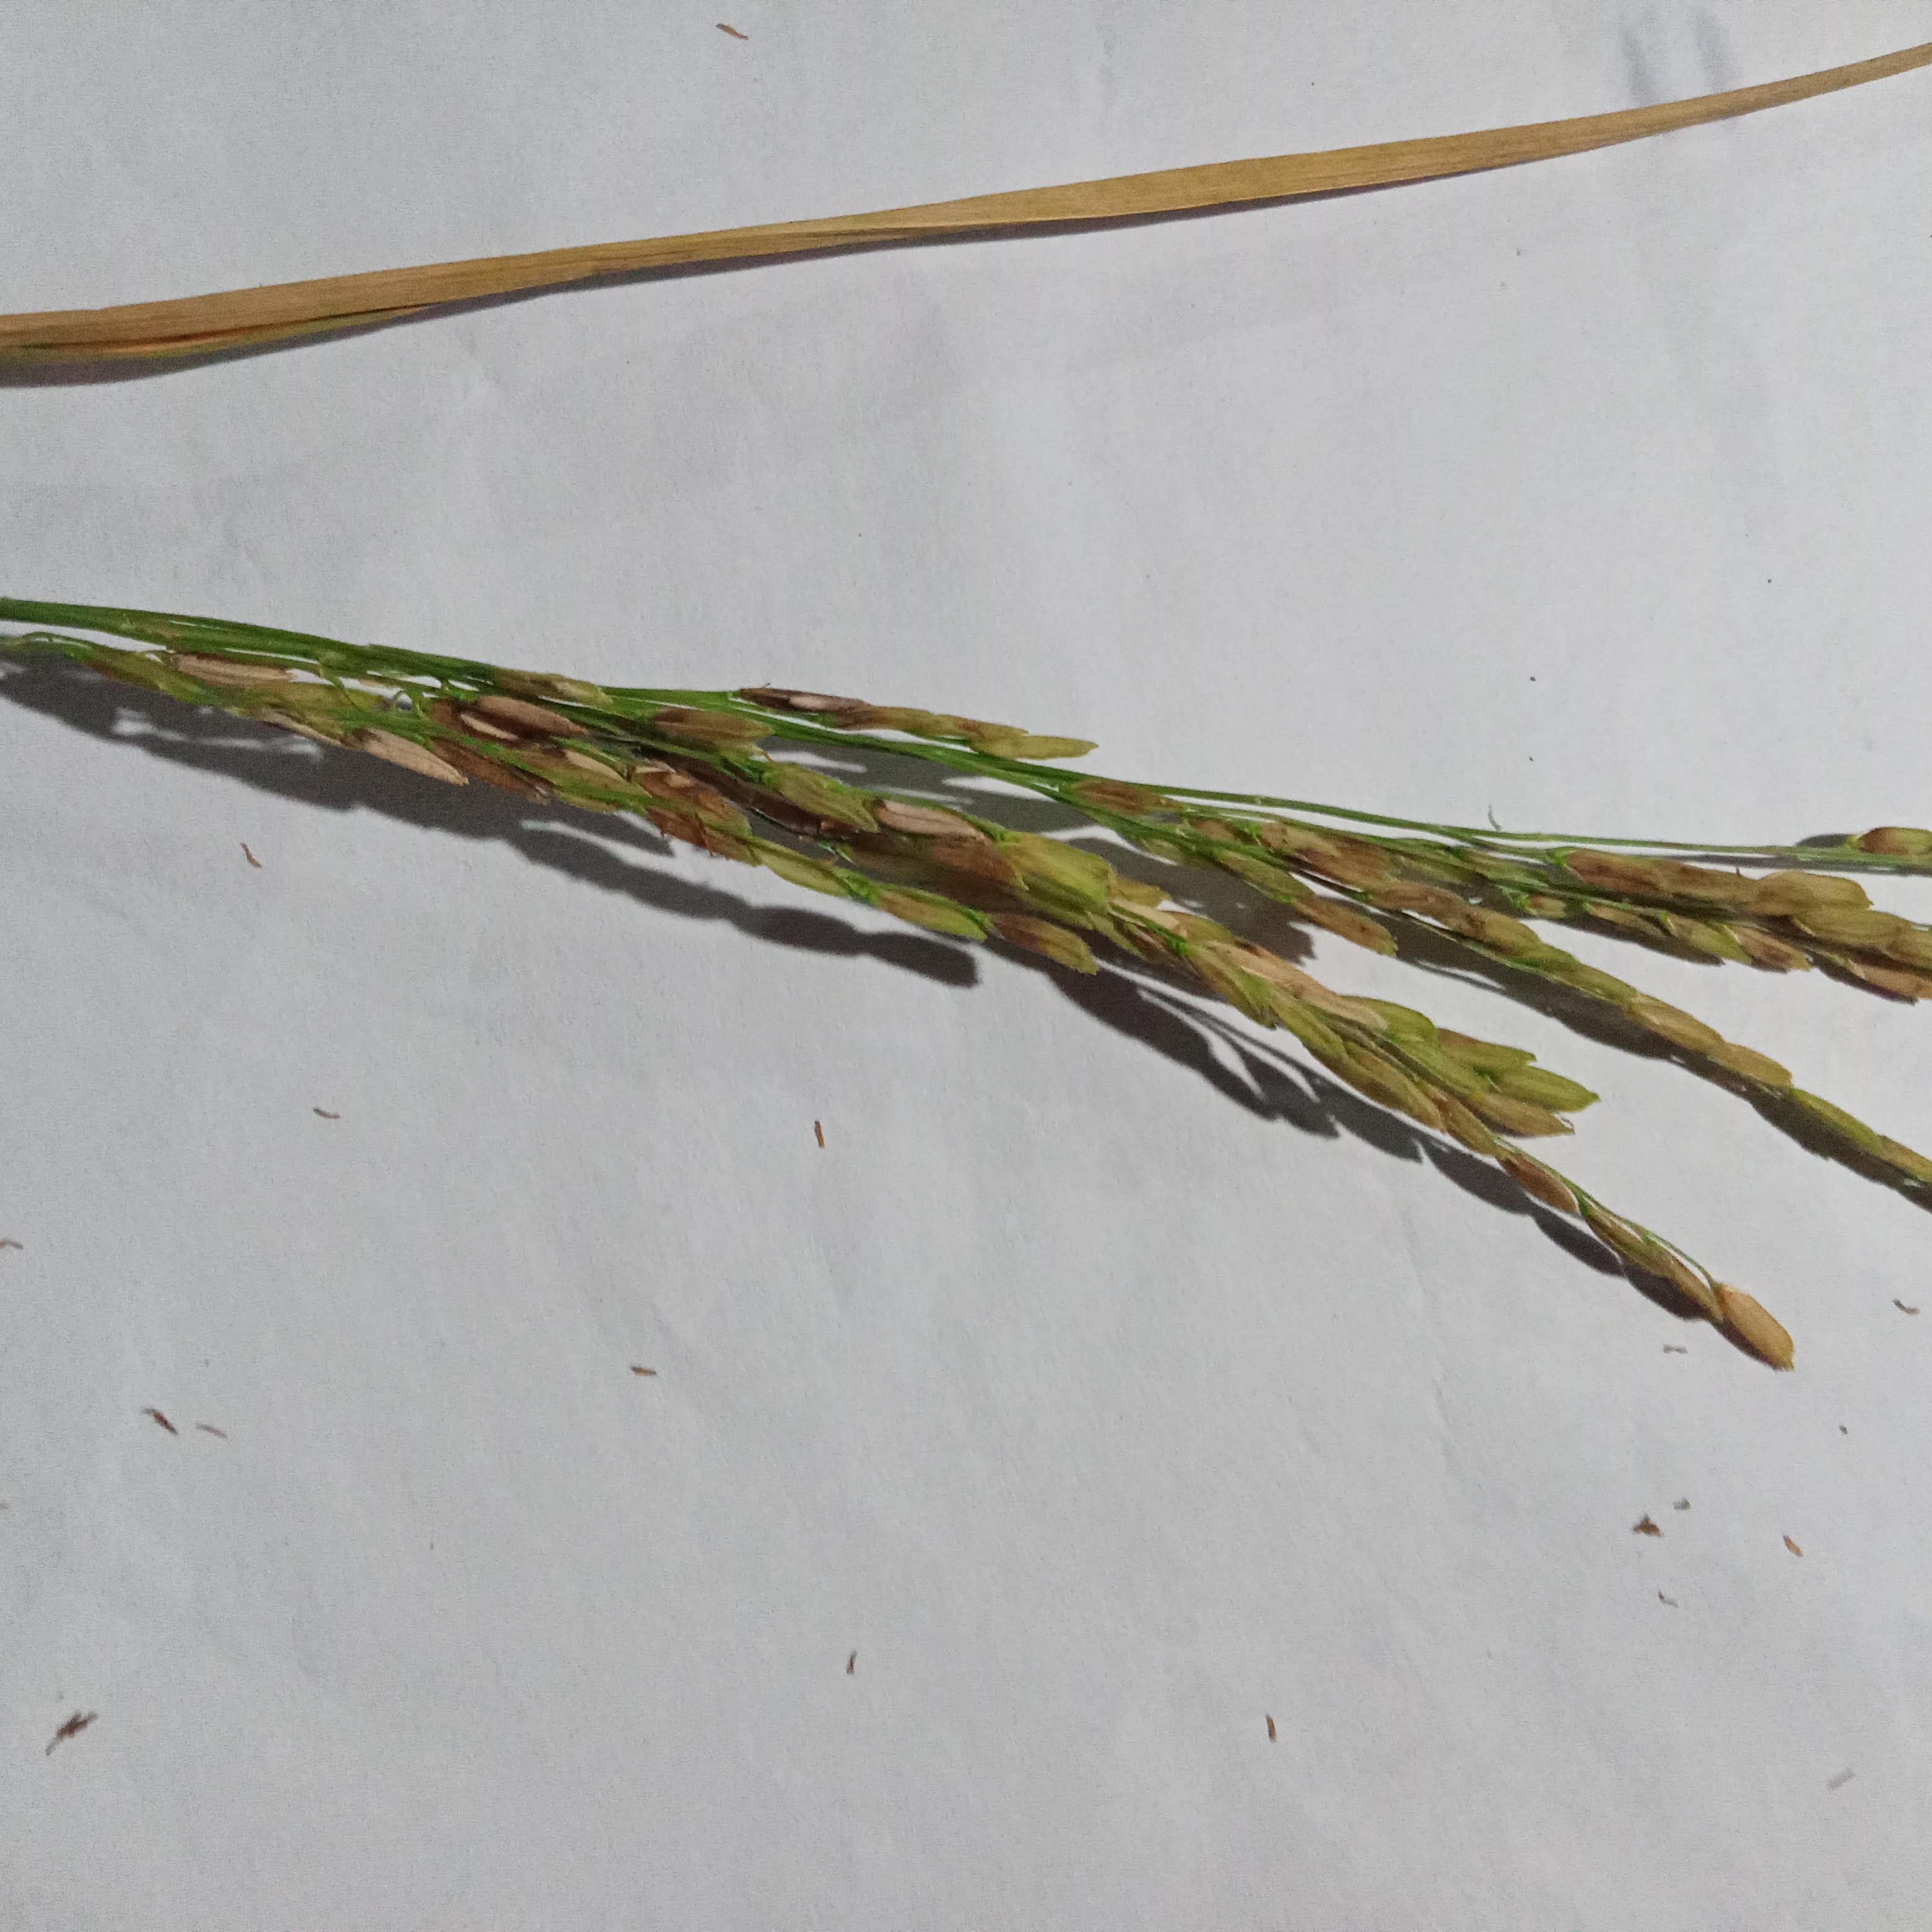
Label: Rice___Neck_Blast